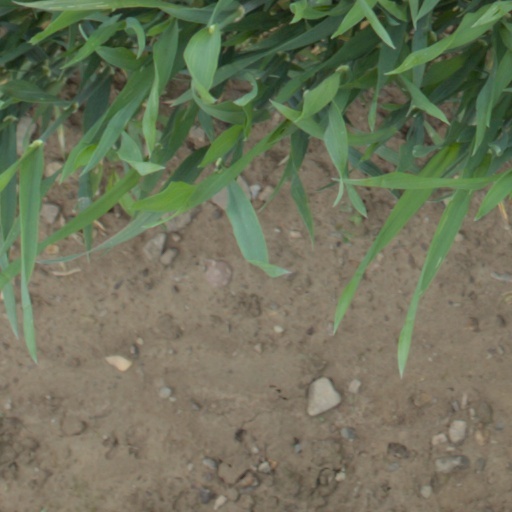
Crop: wheat